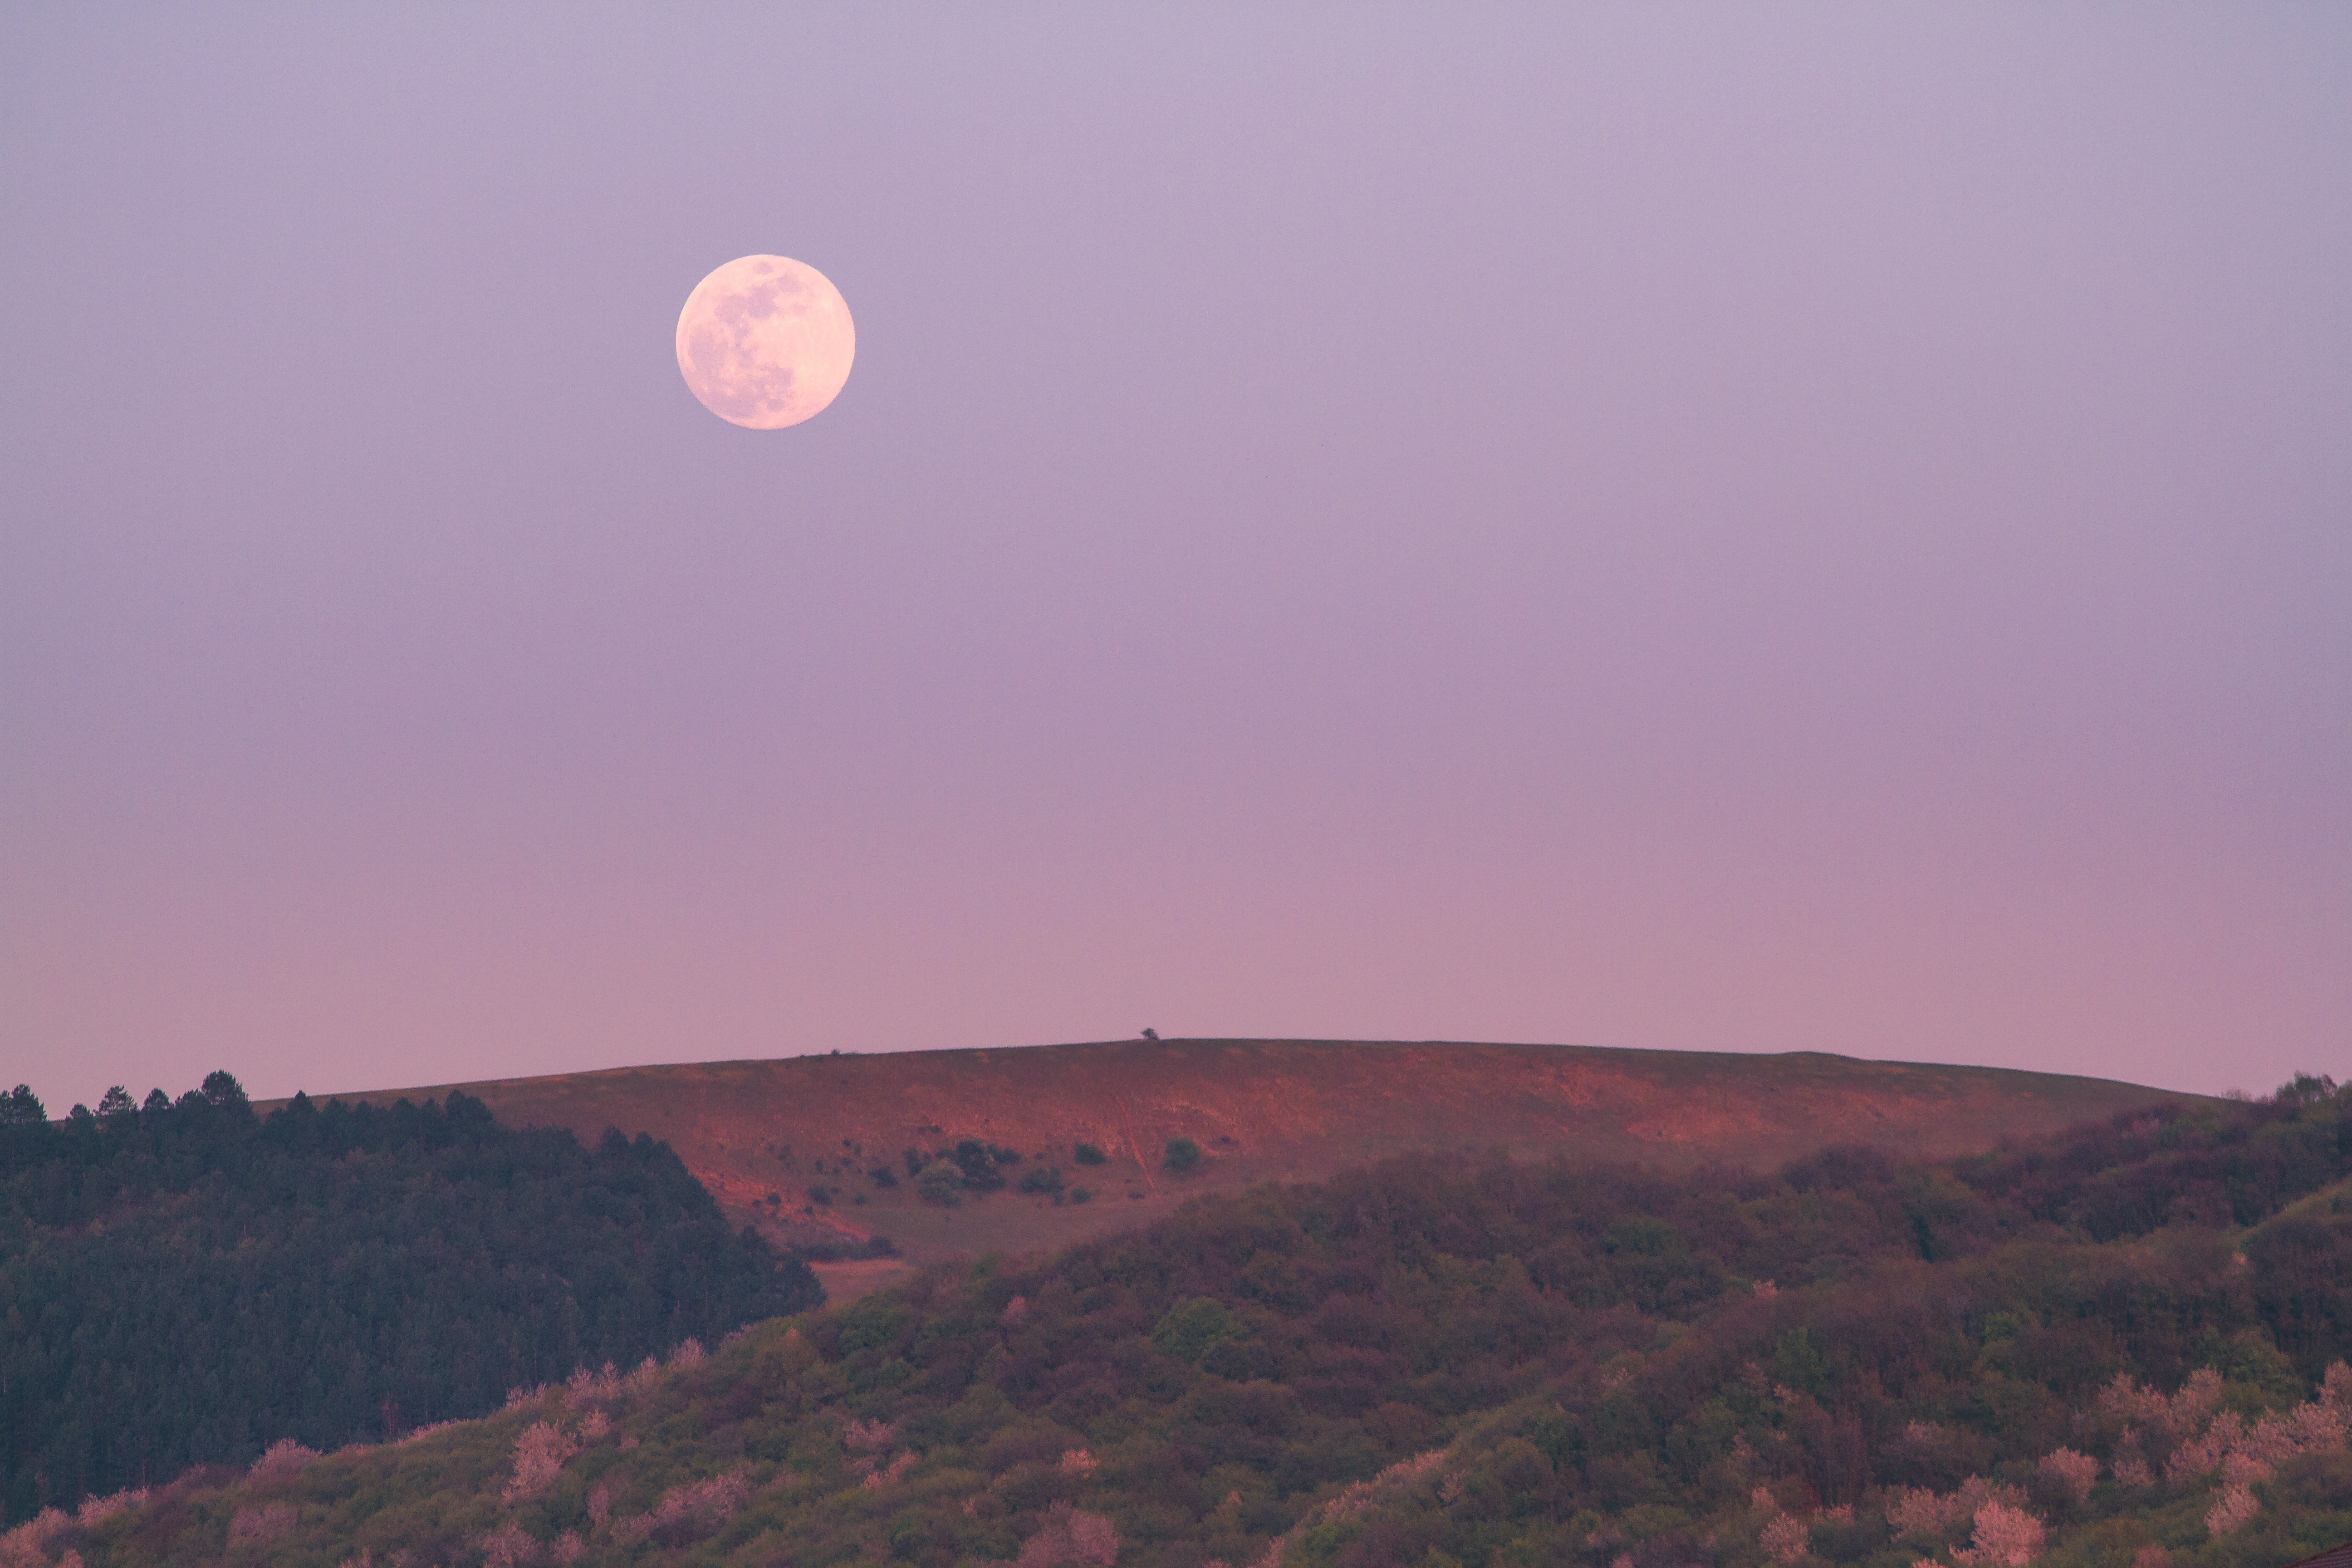
horizon, sky, sun, sunrise, sunset, morning, hill, dawn, dusk, evening, moon, disk, astronomical object, atmospheric phenomenon, atmosphere of earth